Traffic in Metro Manila

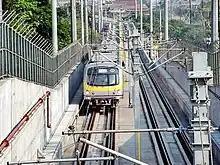
LRT Line 2

According to a "Global Driver Satisfaction" survey conducted by the navigation app Waze in 2015, Metro Manila had the "worst traffic on Southeast Asia". Emerson Carlos, MMDA assistant general manager for operation has mentioned that in 2015, motor vehicle registrations in Metro Manila peaked at around 2.5 million.